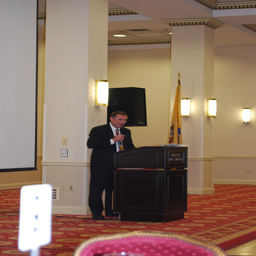
A man speaking at a podium in a conference room.
A gentleman giving a speach to a group .
A man in a suit stands at the podium and speaks.
A man in a black suit and a tie.
A man standing at a podium giving a speech.